1st Bangsamoro Transition Authority Parliament

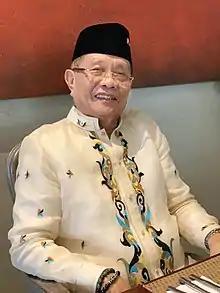
Pangalian Balindong, Speaker of the Parliament.

The last governor and the vice governor of the Autonomous Region in Muslim Mindanao (ARMM) as well as members of the 9th ARMM Regional Legislative Assembly were allowed to become part of the BTA until June 30, 2019, which was supposed to be the end of their original elective post.